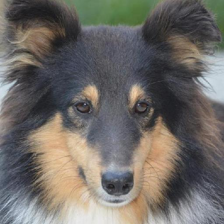
Label: animals